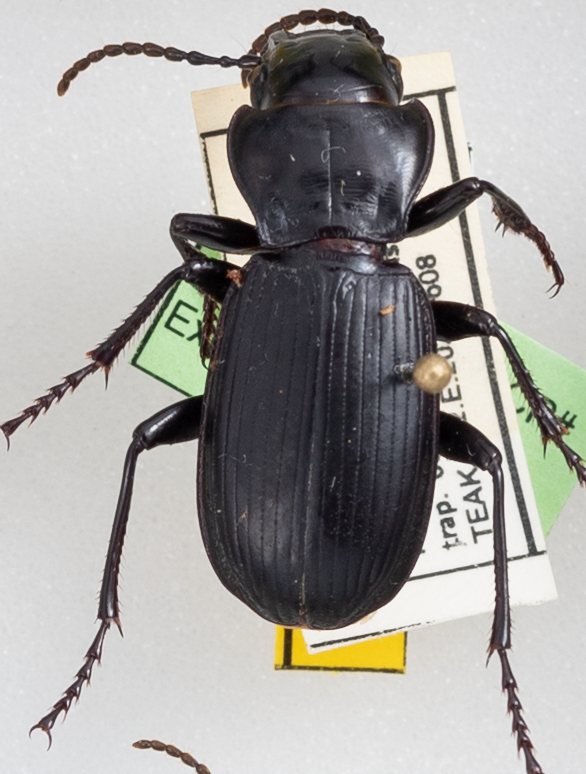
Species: Pterostichus lama
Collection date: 2021-06-08
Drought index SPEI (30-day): -1.194
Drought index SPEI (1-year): -2.09
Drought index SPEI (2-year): -2.09